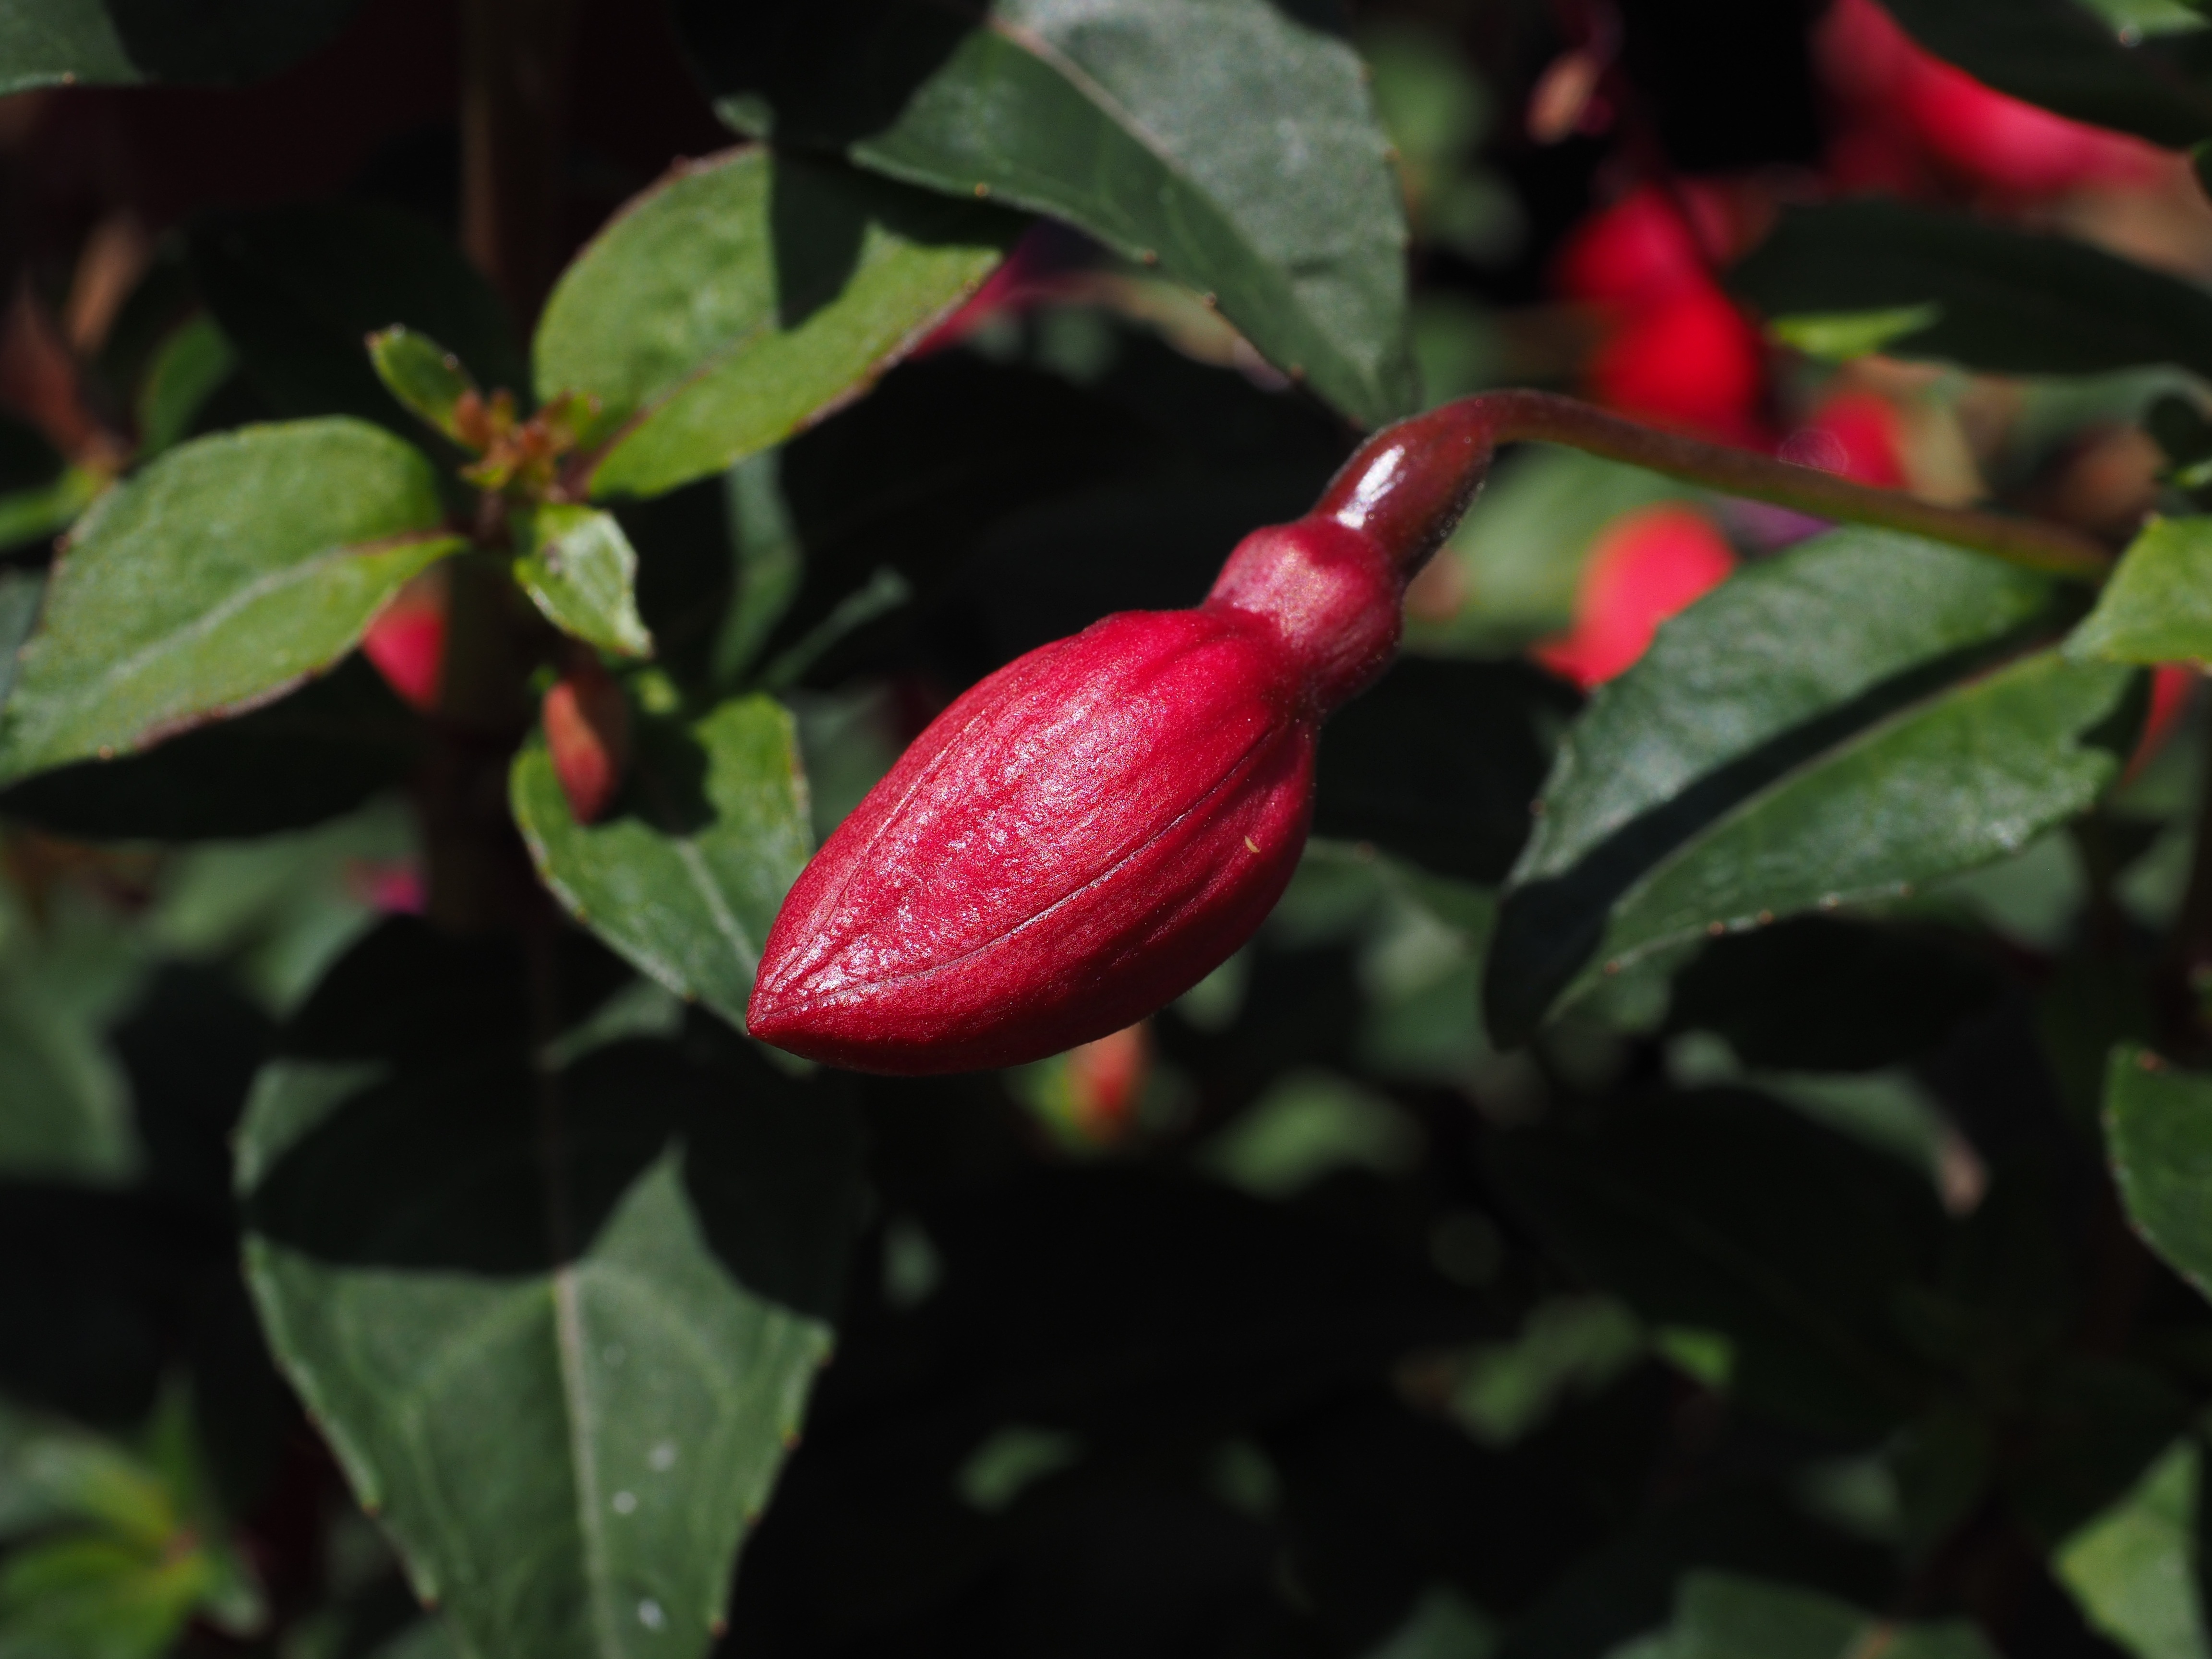
plant, fruit, leaf, flower, food, red, produce, botany, flora, shrub, fuchsia, bud, macro photography, ornamental plant, flowering plant, container plant, evening primrose greenhouse, gartenstaude, land plant